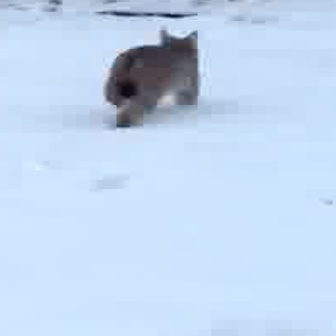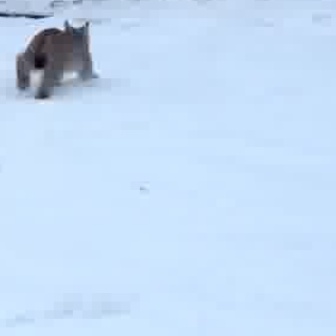
  Please identify the target specified by the bounding box [96,25,197,126] in the first image and locate it in the second image. Return the coordinates in [x_min,y_min,x_max,y_max] format.
Answer: [15,17,97,99]